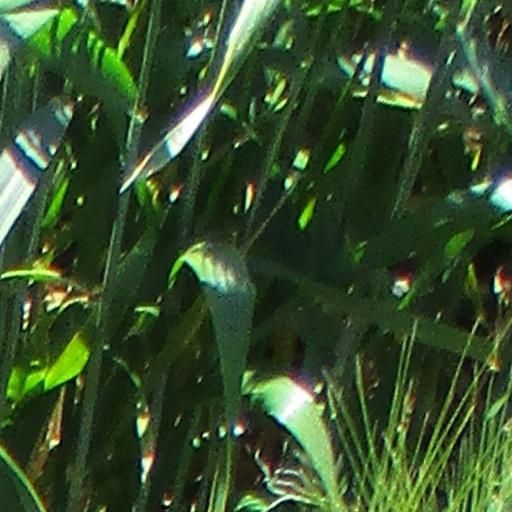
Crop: wheat